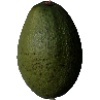
Label: Avocado 1